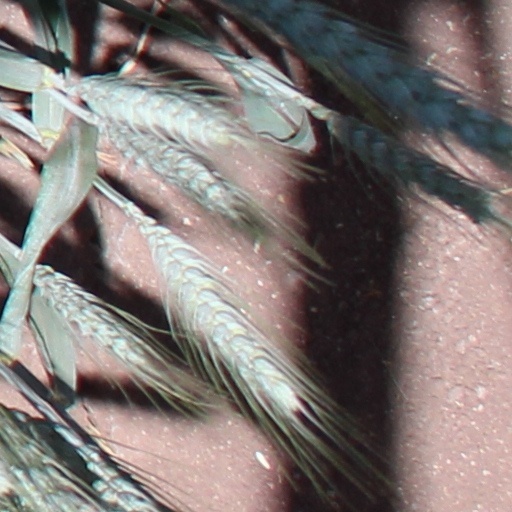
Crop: wheat